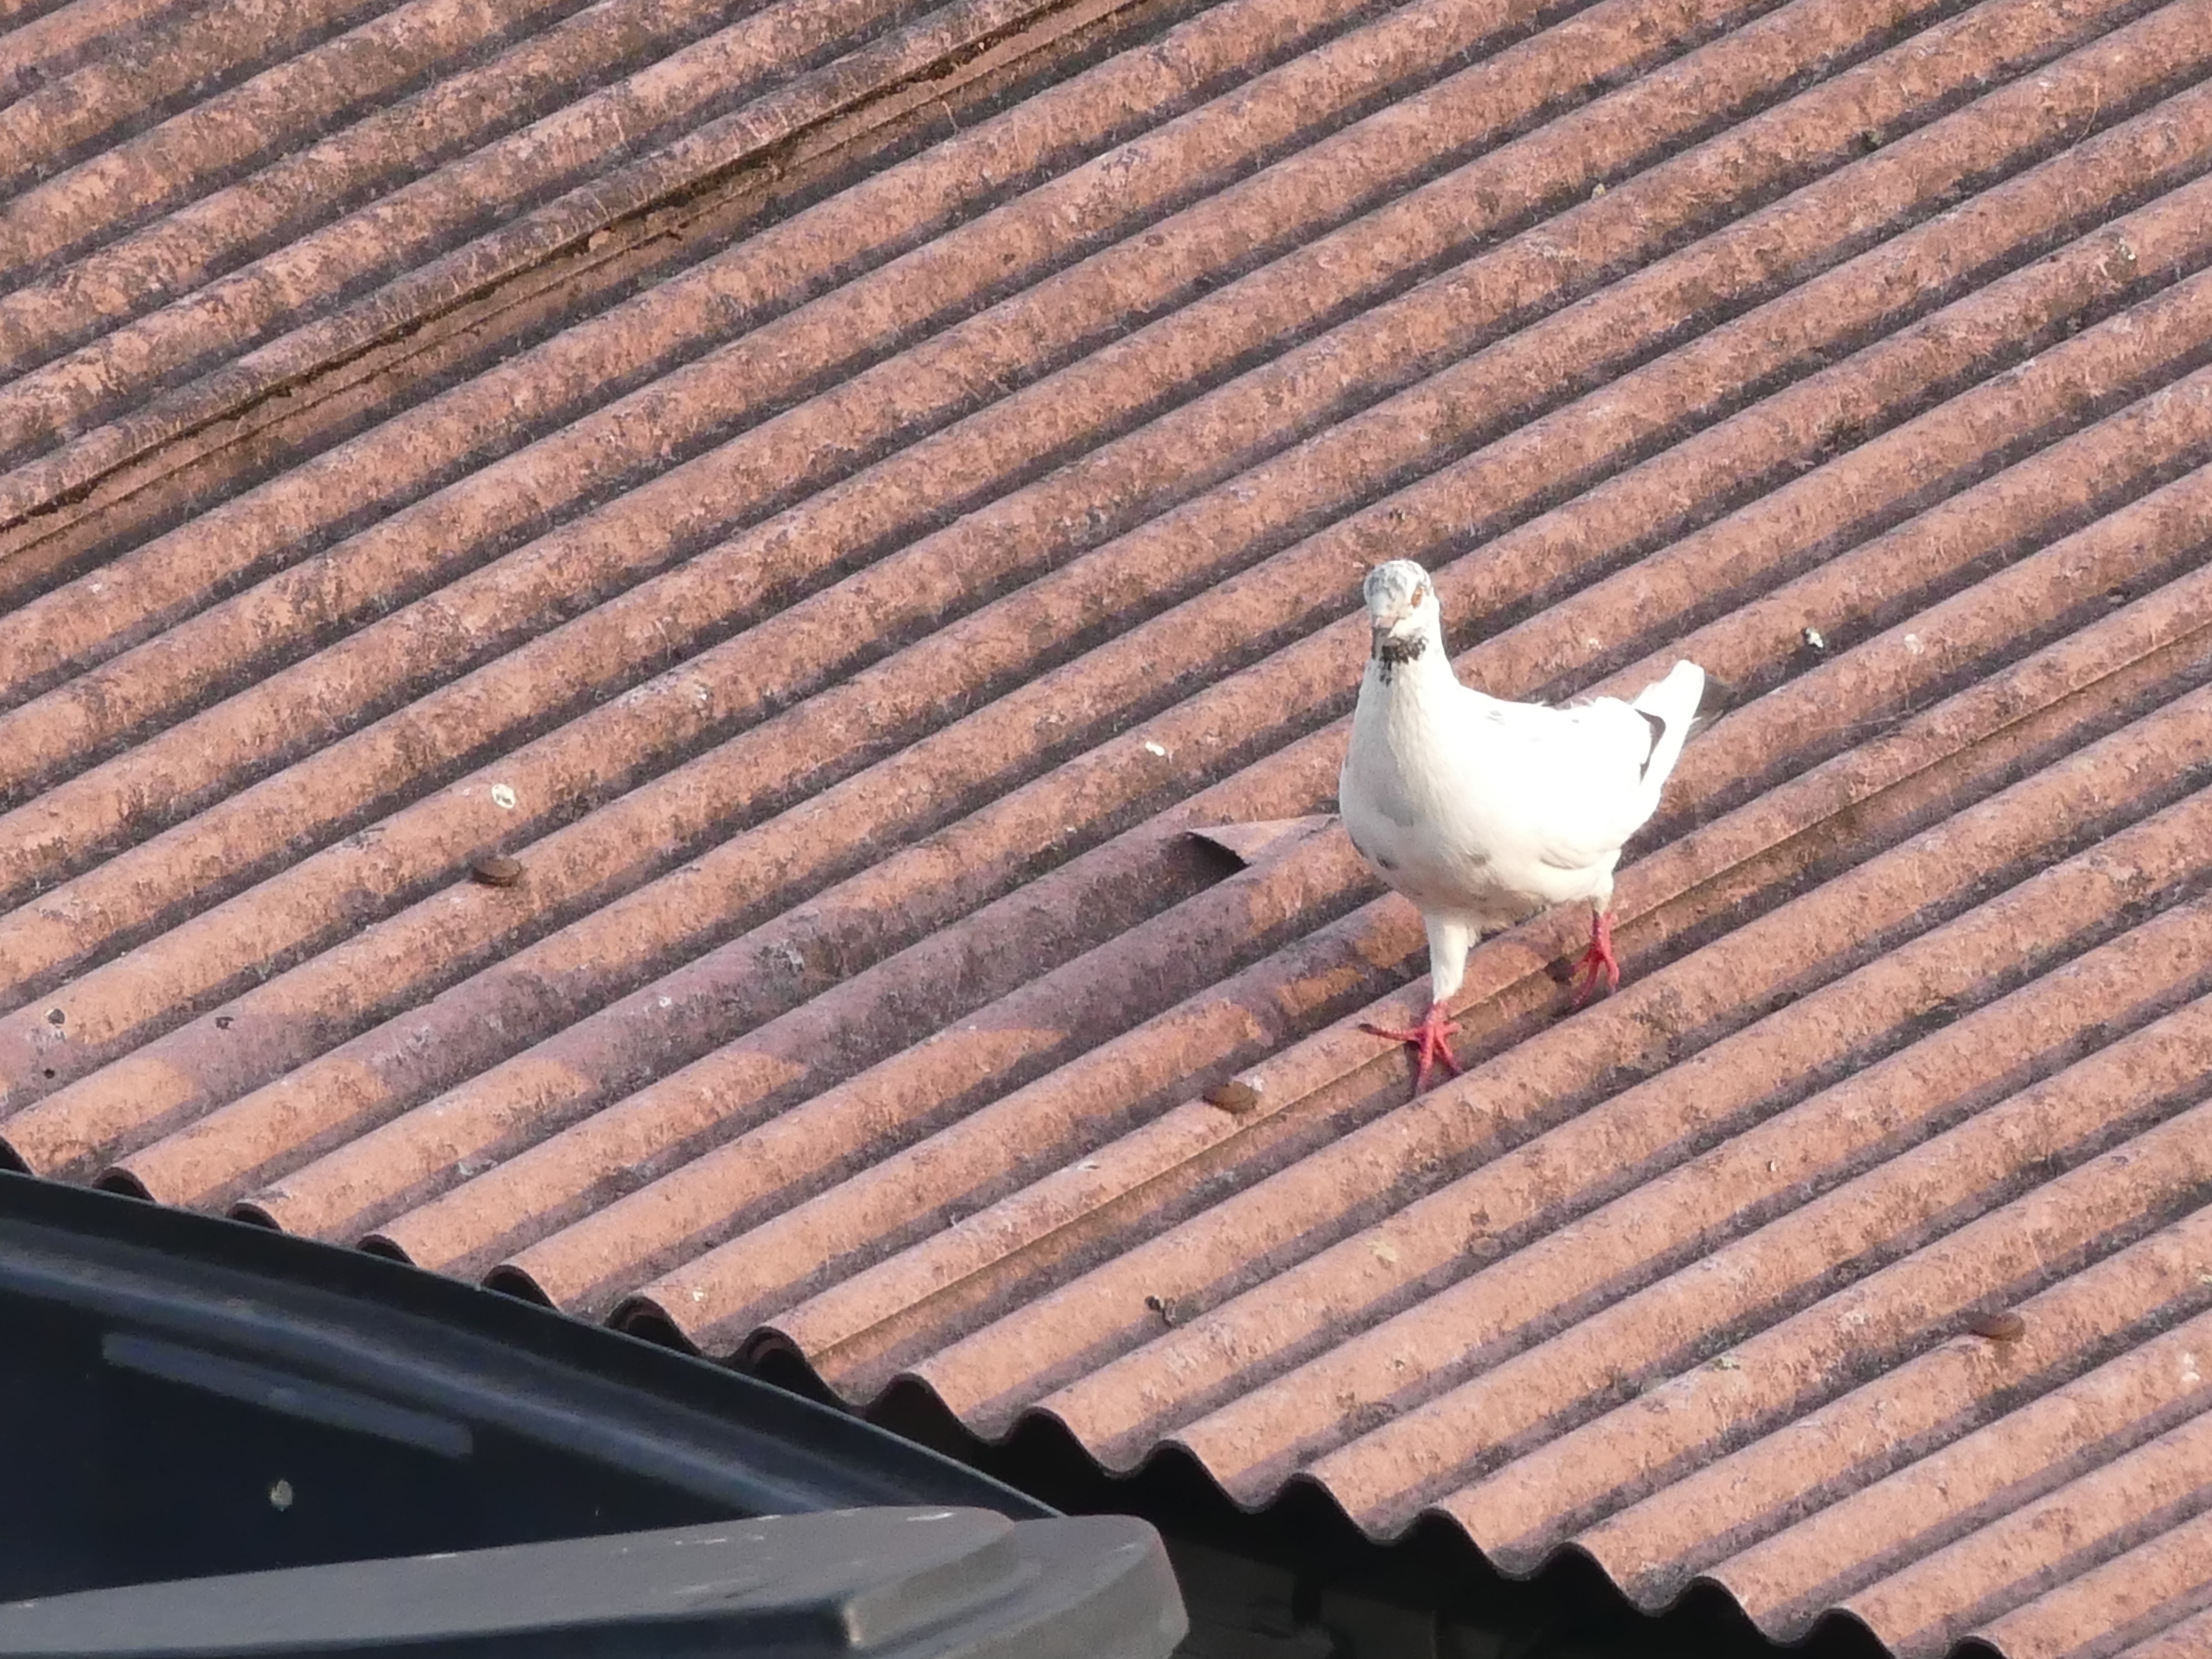
bird, wing, wood, roof, pigeons and doves